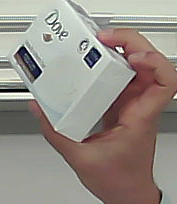
Product: dove_soap